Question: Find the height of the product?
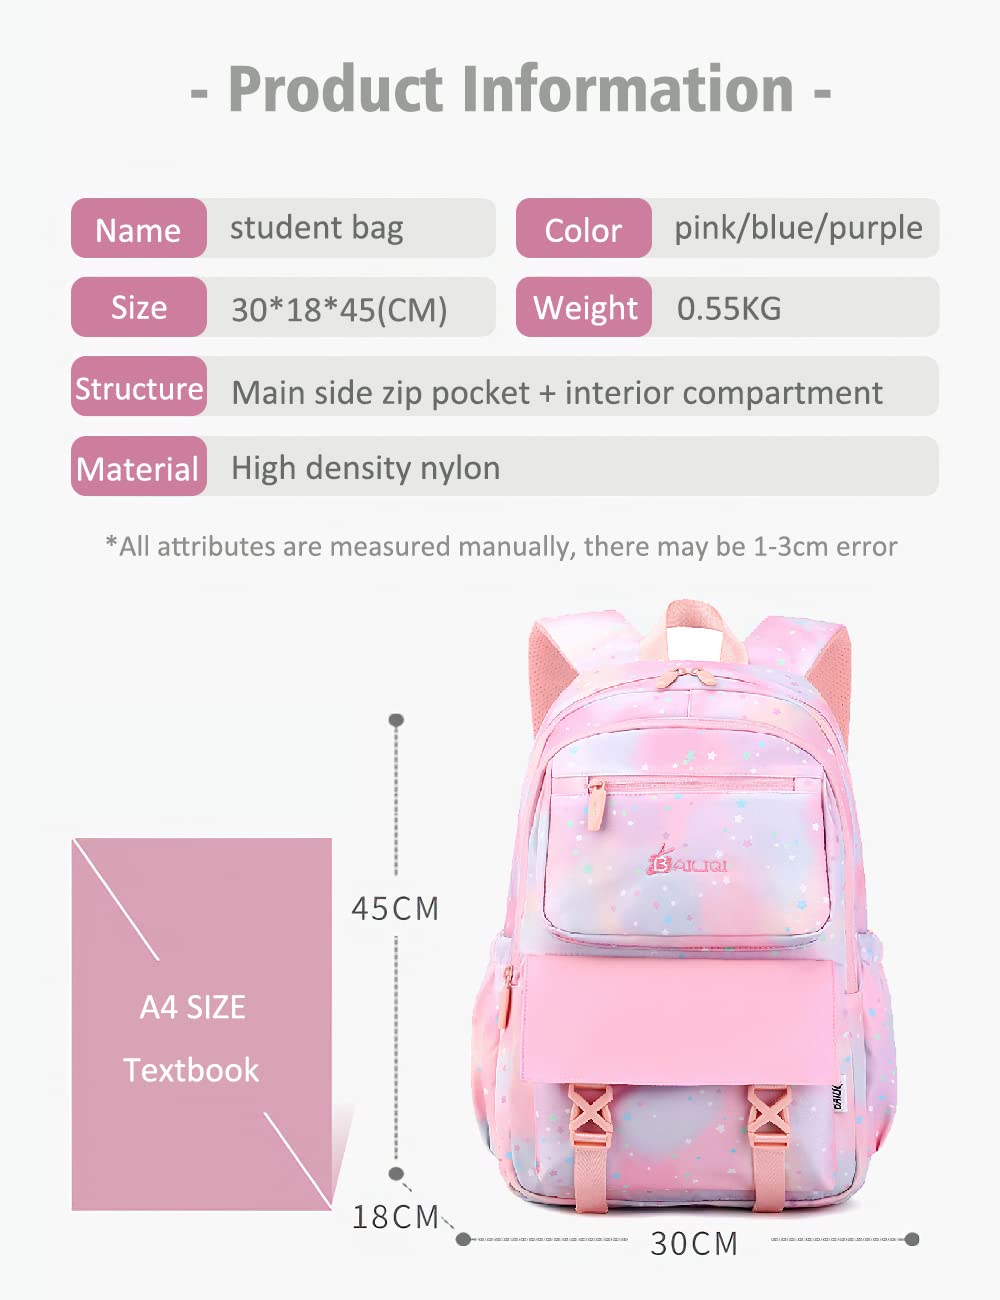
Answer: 45.0 centimetre